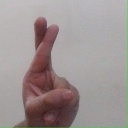
अक्षर: र